Ecclesiastical Latin

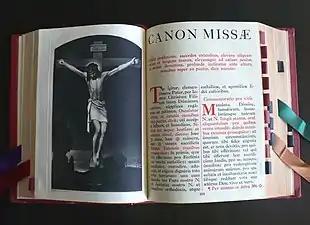
Usage of Ecclesiastical Latin in the Traditional Roman Missal

Ecclesiastical Latin, also called Church Latin or Liturgical Latin, is a form of Latin developed to discuss Christian thought in Late antiquity and used in Christian liturgy, theology, and church administration to the present day, especially in the Catholic Church. It includes words from Vulgar Latin and Classical Latin (as well as Greek and Hebrew) re-purposed with Christian meaning. It is less stylized and rigid in form than Classical Latin, sharing vocabulary, forms, and syntax, while at the same time incorporating informal elements which had always been with the language but which were excluded by the literary authors of Classical Latin.